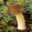
Label: mushroom